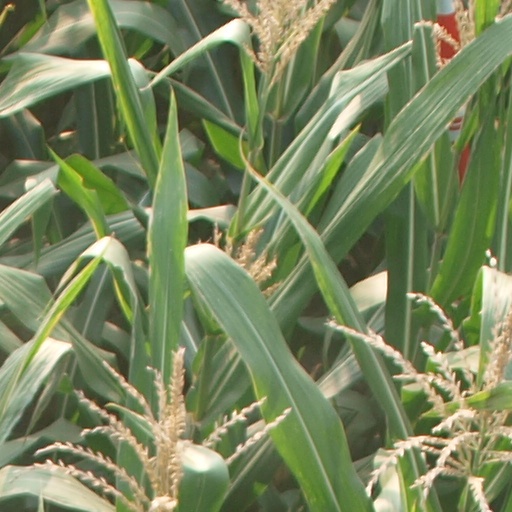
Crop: maize; corn